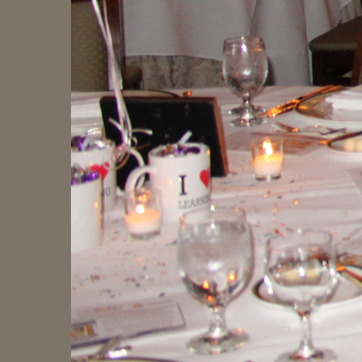
Material: ceramic